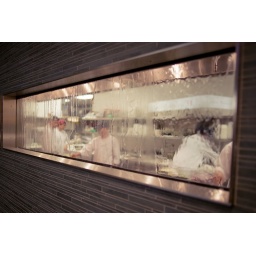
the window in the wall